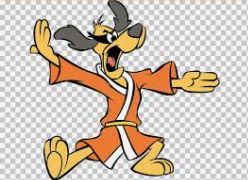
Portrait style: Cartoon Portrait